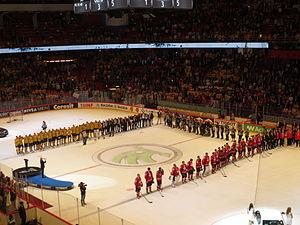
Les joueurs avec leurs médailles après la finale du championnat du monde de hockey sur glace 2013.